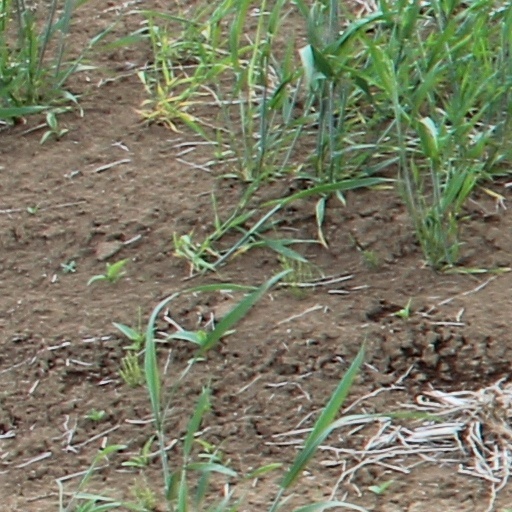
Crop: wheat